Paolo Raffaelli

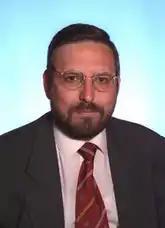

Paolo Raffaelli was born in Terni, Italy in 1953. He is married and has one son. He completed university studies in economics and political science.